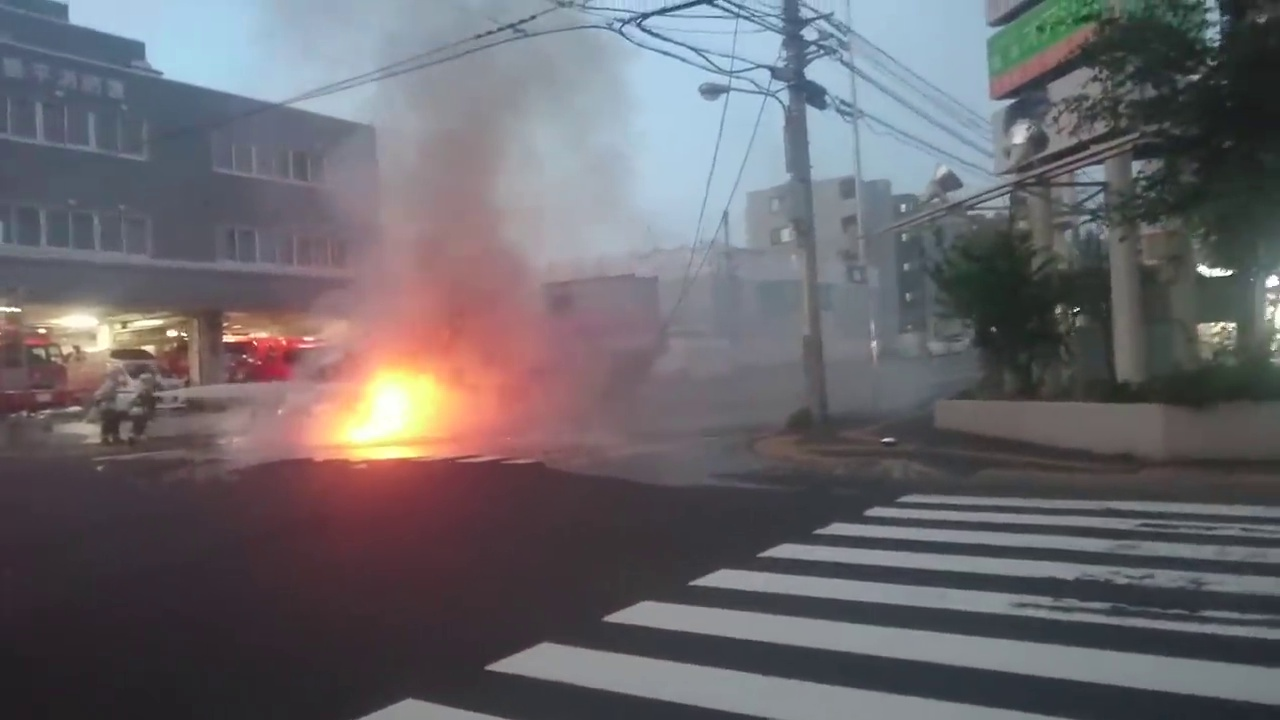
Fire: yes
Smoke: yes